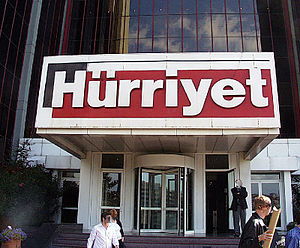
Hürriyet Daily News and Economic Review
Indgang til Hürriyet.
Hürriyet Daily News and Economic Review, tidligere Turkish Daily News, er den ældste nuværende engelsksprogede avis i Tyrkiet.